2007 Texas Longhorns football team

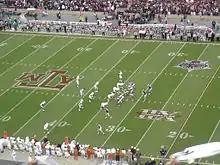
Texas on defense vs. Texas A&M

Texas' rivalry with the Texas Tech Red Raiders began in 1928 and through 2006, the Longhorns were 42–14–0 against Tech. In the 2006 contest, fifth-ranked Texas barely came away with a 35–31 win over an unranked Texas Tech team. Two days before the 2007 game, oddsmakers favored Texas to win by 6½ points. Pre-game speculation continued about what bowl game might select Texas. Various media predictions included the Gator Bowl, Cotton Bowl Classic, and Holiday Bowl. Holiday Bowl executive director Bruce Binkowski said his bowl would be very interested in pitting Texas against the USC Trojans, whom Texas defeated in the 2006 Rose Bowl. A BCS bowl was also still mentioned as a possibility, with "Sports Illustrated" saying the Orange Bowl could take Texas.